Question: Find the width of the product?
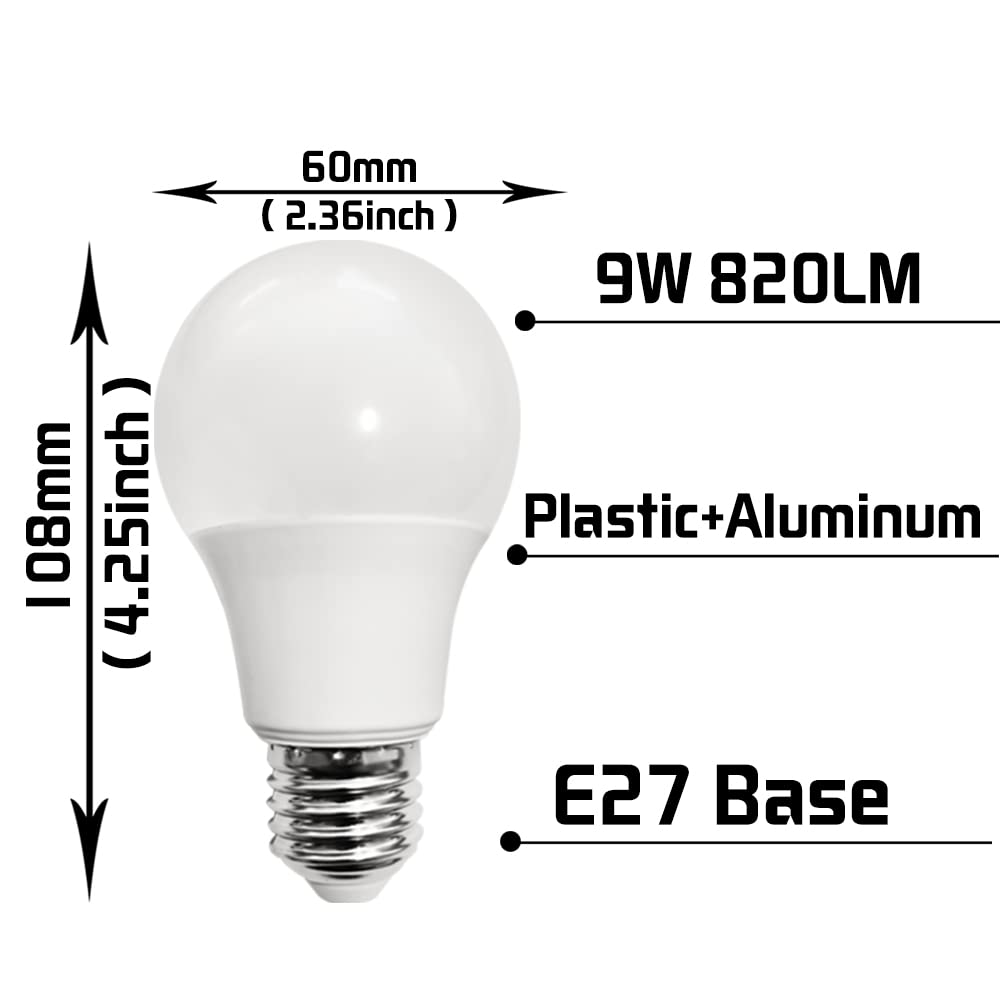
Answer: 2.36 inch